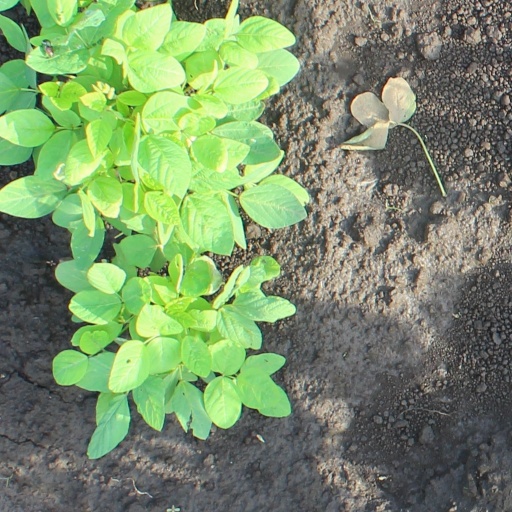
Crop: soybean